Midway High Lakes Area

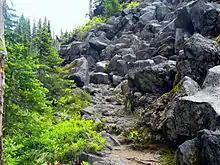
Trail along the Takh Takh Lava Flow, accessed from trails originating at Takhlakh Lake Campground

The High Lakes Area includes several lakes offering hiking, backpacking, fishing, non-motorized boating and canoeing, scenic driving, and developed and primitive camping experiences. The area offers several campgrounds including the popular Takhlakh Lake Campground. Other campgrounds are Olallie Lake Campground, Horseshoe Lake Campground, Killen Creek Campground, Council Lake Campground, Chain of Lakes Campground, Cat Creek Campground, Twin Falls Campground, and Adams Fork Campground. The popular and developed Walupt Lake Campground is also nearby, northeast of the Midway High Lakes Area at the southwestern base of the Goat Rocks. The area is the highlight of the High Lakes Loop, a scenic driving loop in the White Pass National Scenic Byway beginning at Randle.